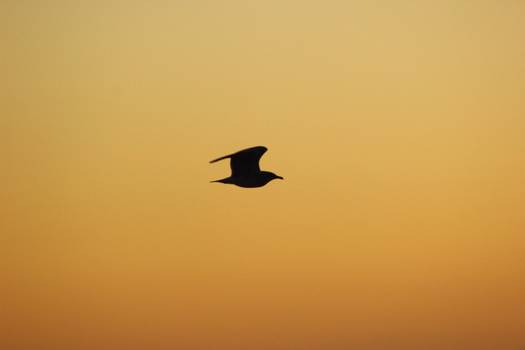
Label: No Watermark